Lisovyi masyv

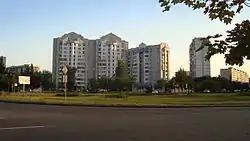
Konotop battle Square

Lisovyi masyv ( literally: "Forest neighbourhood") is a neighbourhood (city superblock) located in the northeast part of the city of Kyiv, the capital of Ukraine.